Sky position (RA, Dec in degrees): 161.86, 11.845
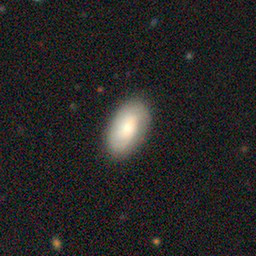
Galaxy morphology: In-between Round Smooth Galaxies